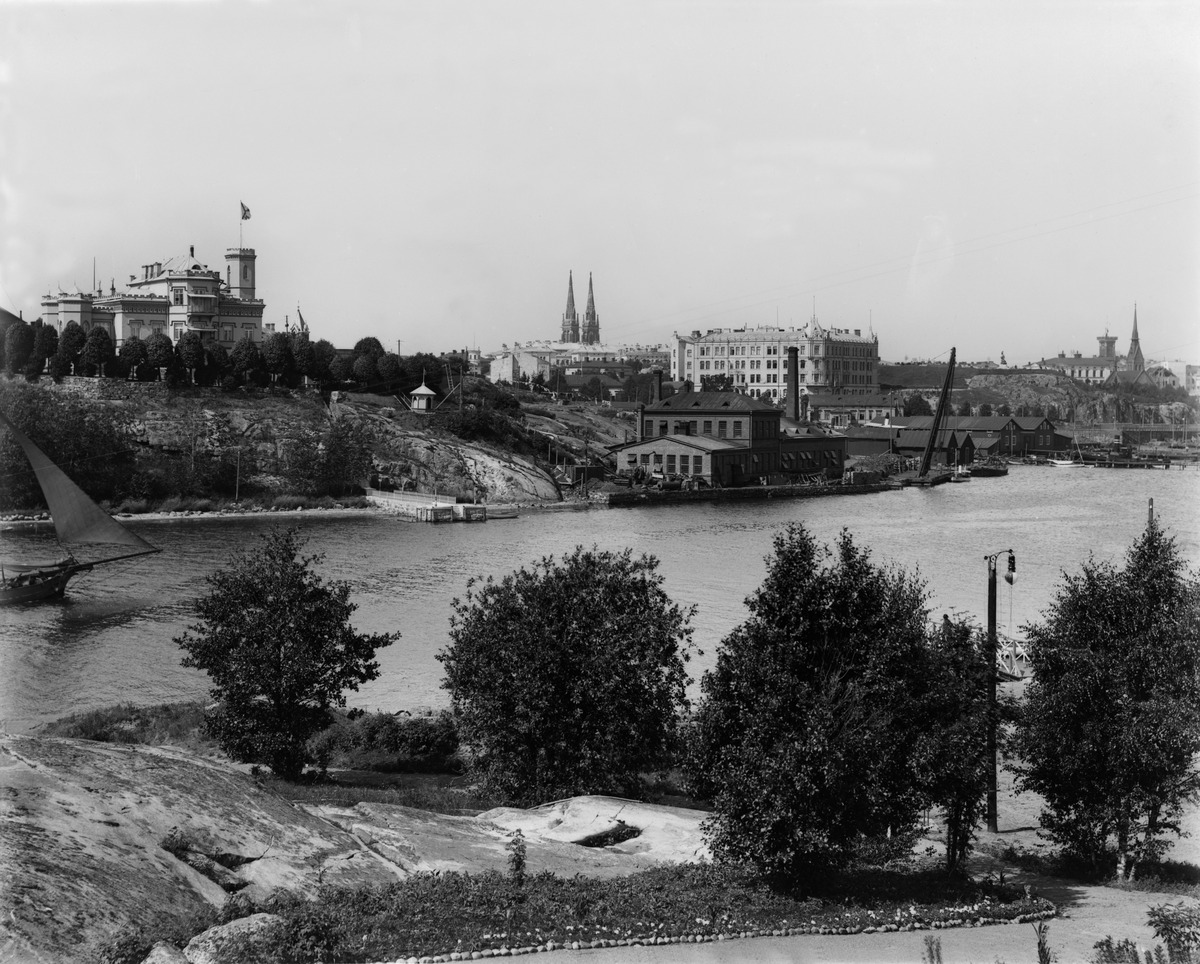
Eteläsatama ja Kaivopuiston rantaa nähtynä, Luodolta
sisällön kuvaus: Eteläsatama ja Kaivopuiston rantaa nähtynä, Luodolta. Vasemmalla Kalliolinna Itäisessä Kaivopuistossa. Oikealla Helsingin Laivaveistämö ja Konepaja oy (Helsingfors Skeppsvarf ocn Mekaniska värkstad Ab), Saunakatu 5. mustavalkoinen
Kuvaaja: Nyblin, Daniel, valokuvaaja
Ajankohta: kuvausaika 1890 -luku
Paikka: Suomi, Uusimaa, Helsinki, Kaivopuisto Helsinki, Luoto. Eteläsatama. Saunakatu 5. Kalliolinnantie 12
Aiheet: Helsingfors Skeppsvarf & Mekaniska Verkstad, satamat, rannat, laiturit, saaret, telakat, teollisuus, huvilat, näköalat